Ultra (personal rapid transit)

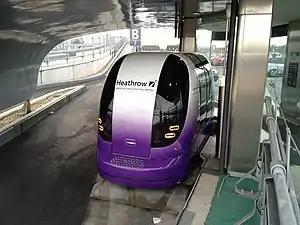
An Ultra Pod at Heathrow Airport in 2012

Ultra (a term formed from the first letters of the words in the phrase "urban light transit") is a personal rapid transit podcar system developed by the British engineering company Ultra Global PRT (formerly Advanced Transport Systems).